Aaron Wilibona

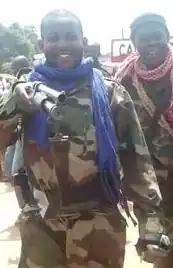
Wilibona in January 2014 in Cantonnier, pointing his gun at camera

Aaron Wilibona (or Ouilibona) alias "Coxis" is a former Central African representative, military commander of Anti-balaka, suspected of killing French journalist Camille Lepage.